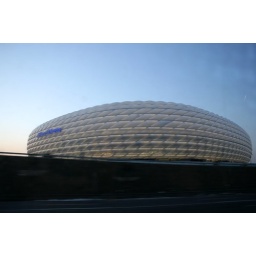
I shoot this photo just in the bus on the way to airport. It's before world cup 2006. It's beautiful!